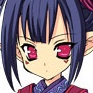
Portrait style: Anime Portrait